Museum of Transport and Technology

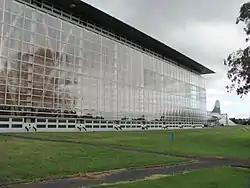
An exhibition hall in MOTAT 2

The Museum of Transport and Technology (MOTAT) is a transport and technology museum located in Western Springs, Auckland, New Zealand. It is located close to the Western Springs Stadium, Auckland Zoo and the Western Springs Park. The museum has large collections of civilian and military aircraft and other land transport vehicles. An ongoing programme is in place to restore and conserve items in the collections. This work is largely managed by volunteers but, since the passing of the Museum of Transport and Technology Act in 2000, has been supported by full-time professional museum staff. New public programmes and facilities now promote the collections.